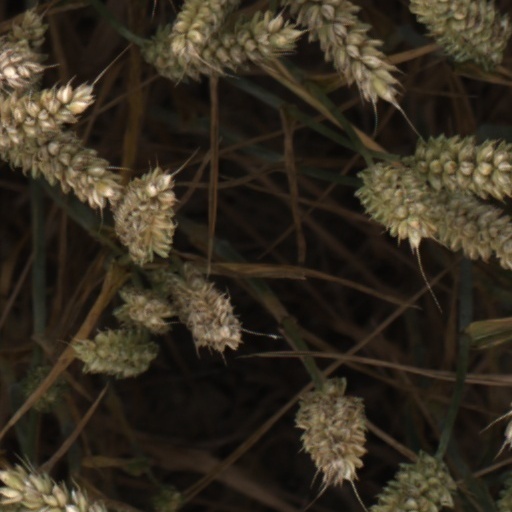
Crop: wheat